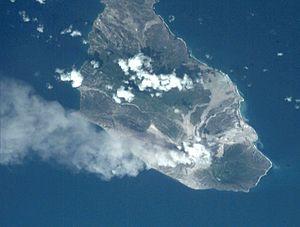
L'île de Montserrat, territoire d'outremer du Royaume Uni. dans les petites Antilles. A noter l'activité soutenu du volcan la soufrière de Montserrat. L'image provient d'une prise par la station spatial Alpha le 9 juillet 2001.
Montserrat est une petite île des Antilles située en mer des Caraïbes, territoire britannique d'outre-mer et membre de l'Organisation des États de la Caraïbe orientale. Montserrat est souvent décrite comme l'île d'émeraude des Caraïbes, à cause de sa ressemblance avec l'Irlande côtière et de la présence sur l'île des descendants d'Irlandais, qui font partie des premiers colons européens.